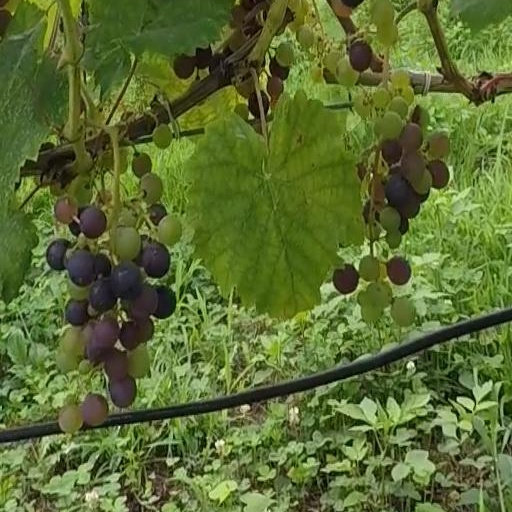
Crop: grape